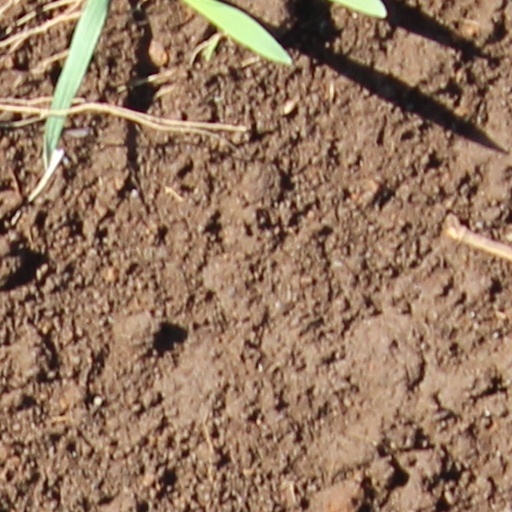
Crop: wheat